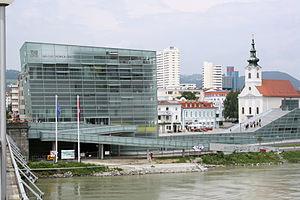
Autriche, Linz, Danube